Tommy Cook (actor)

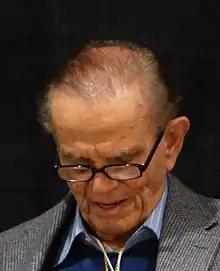
Cook in 2015

Tommy Cook (born July 5, 1930) is an American actor, producer and screenwriter. He came up with the story for the 1977 American disaster-suspense film" Rollercoaster", starring George Segal. Cook also voiced Augie Anderson and Biff on Hanna-Barbera's animated series "The Funky Phantom" and "Jabberjaw".